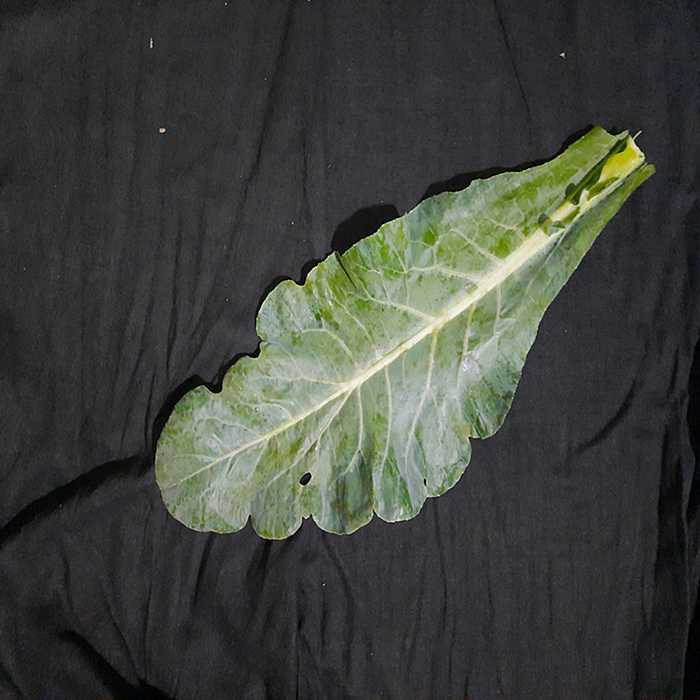
Plant: Cauliflower
Label: Fresh leaf